Casa de mi padre

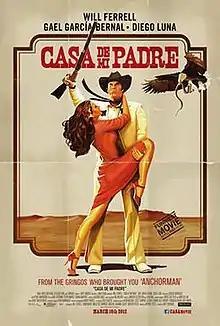
Theatrical release poster

Casa de mi padre ("House of My Father" or simply "My Father's House") is a 2012 Spanish-language American Western comedy film directed by Matt Piedmont, written by Harper Steele, and starring Will Ferrell, Gael García Bernal, Diego Luna and Génesis Rodríguez. It was described to be in the style of an "overly dramatic 1970s telenovela" and tells the story of Armando Álvarez, who must save his father's ranch from a powerful drug lord. "Casa de mi padre" was released on March 16, 2012.